Wintersheim

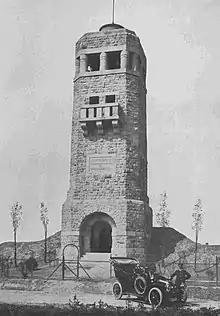
Wintersheim watertower (1907)

The municipality's arms might be described thus: Azure a windmill's windshaft and four sails attached thereto in saltire argent.